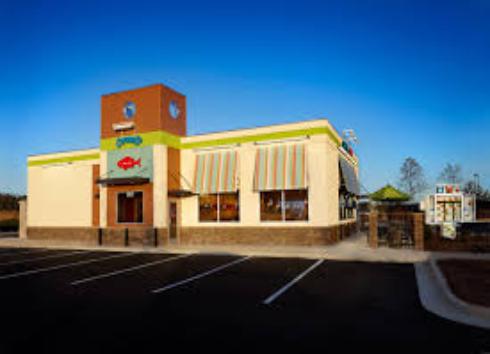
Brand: Captain D's
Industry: Food